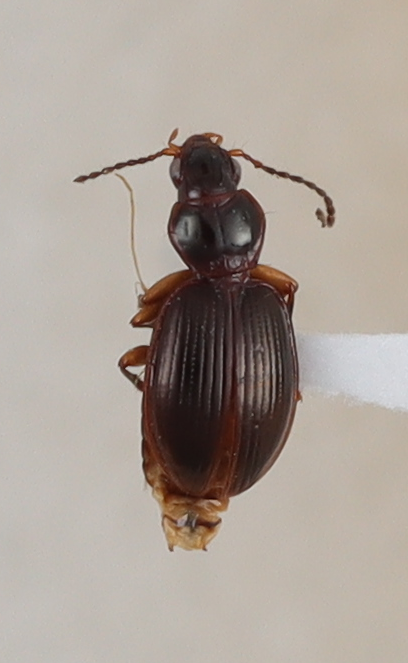
Scientific name: Mecyclothorax rufipennis
Plot: 6
Trap: E
Collected: 20240424